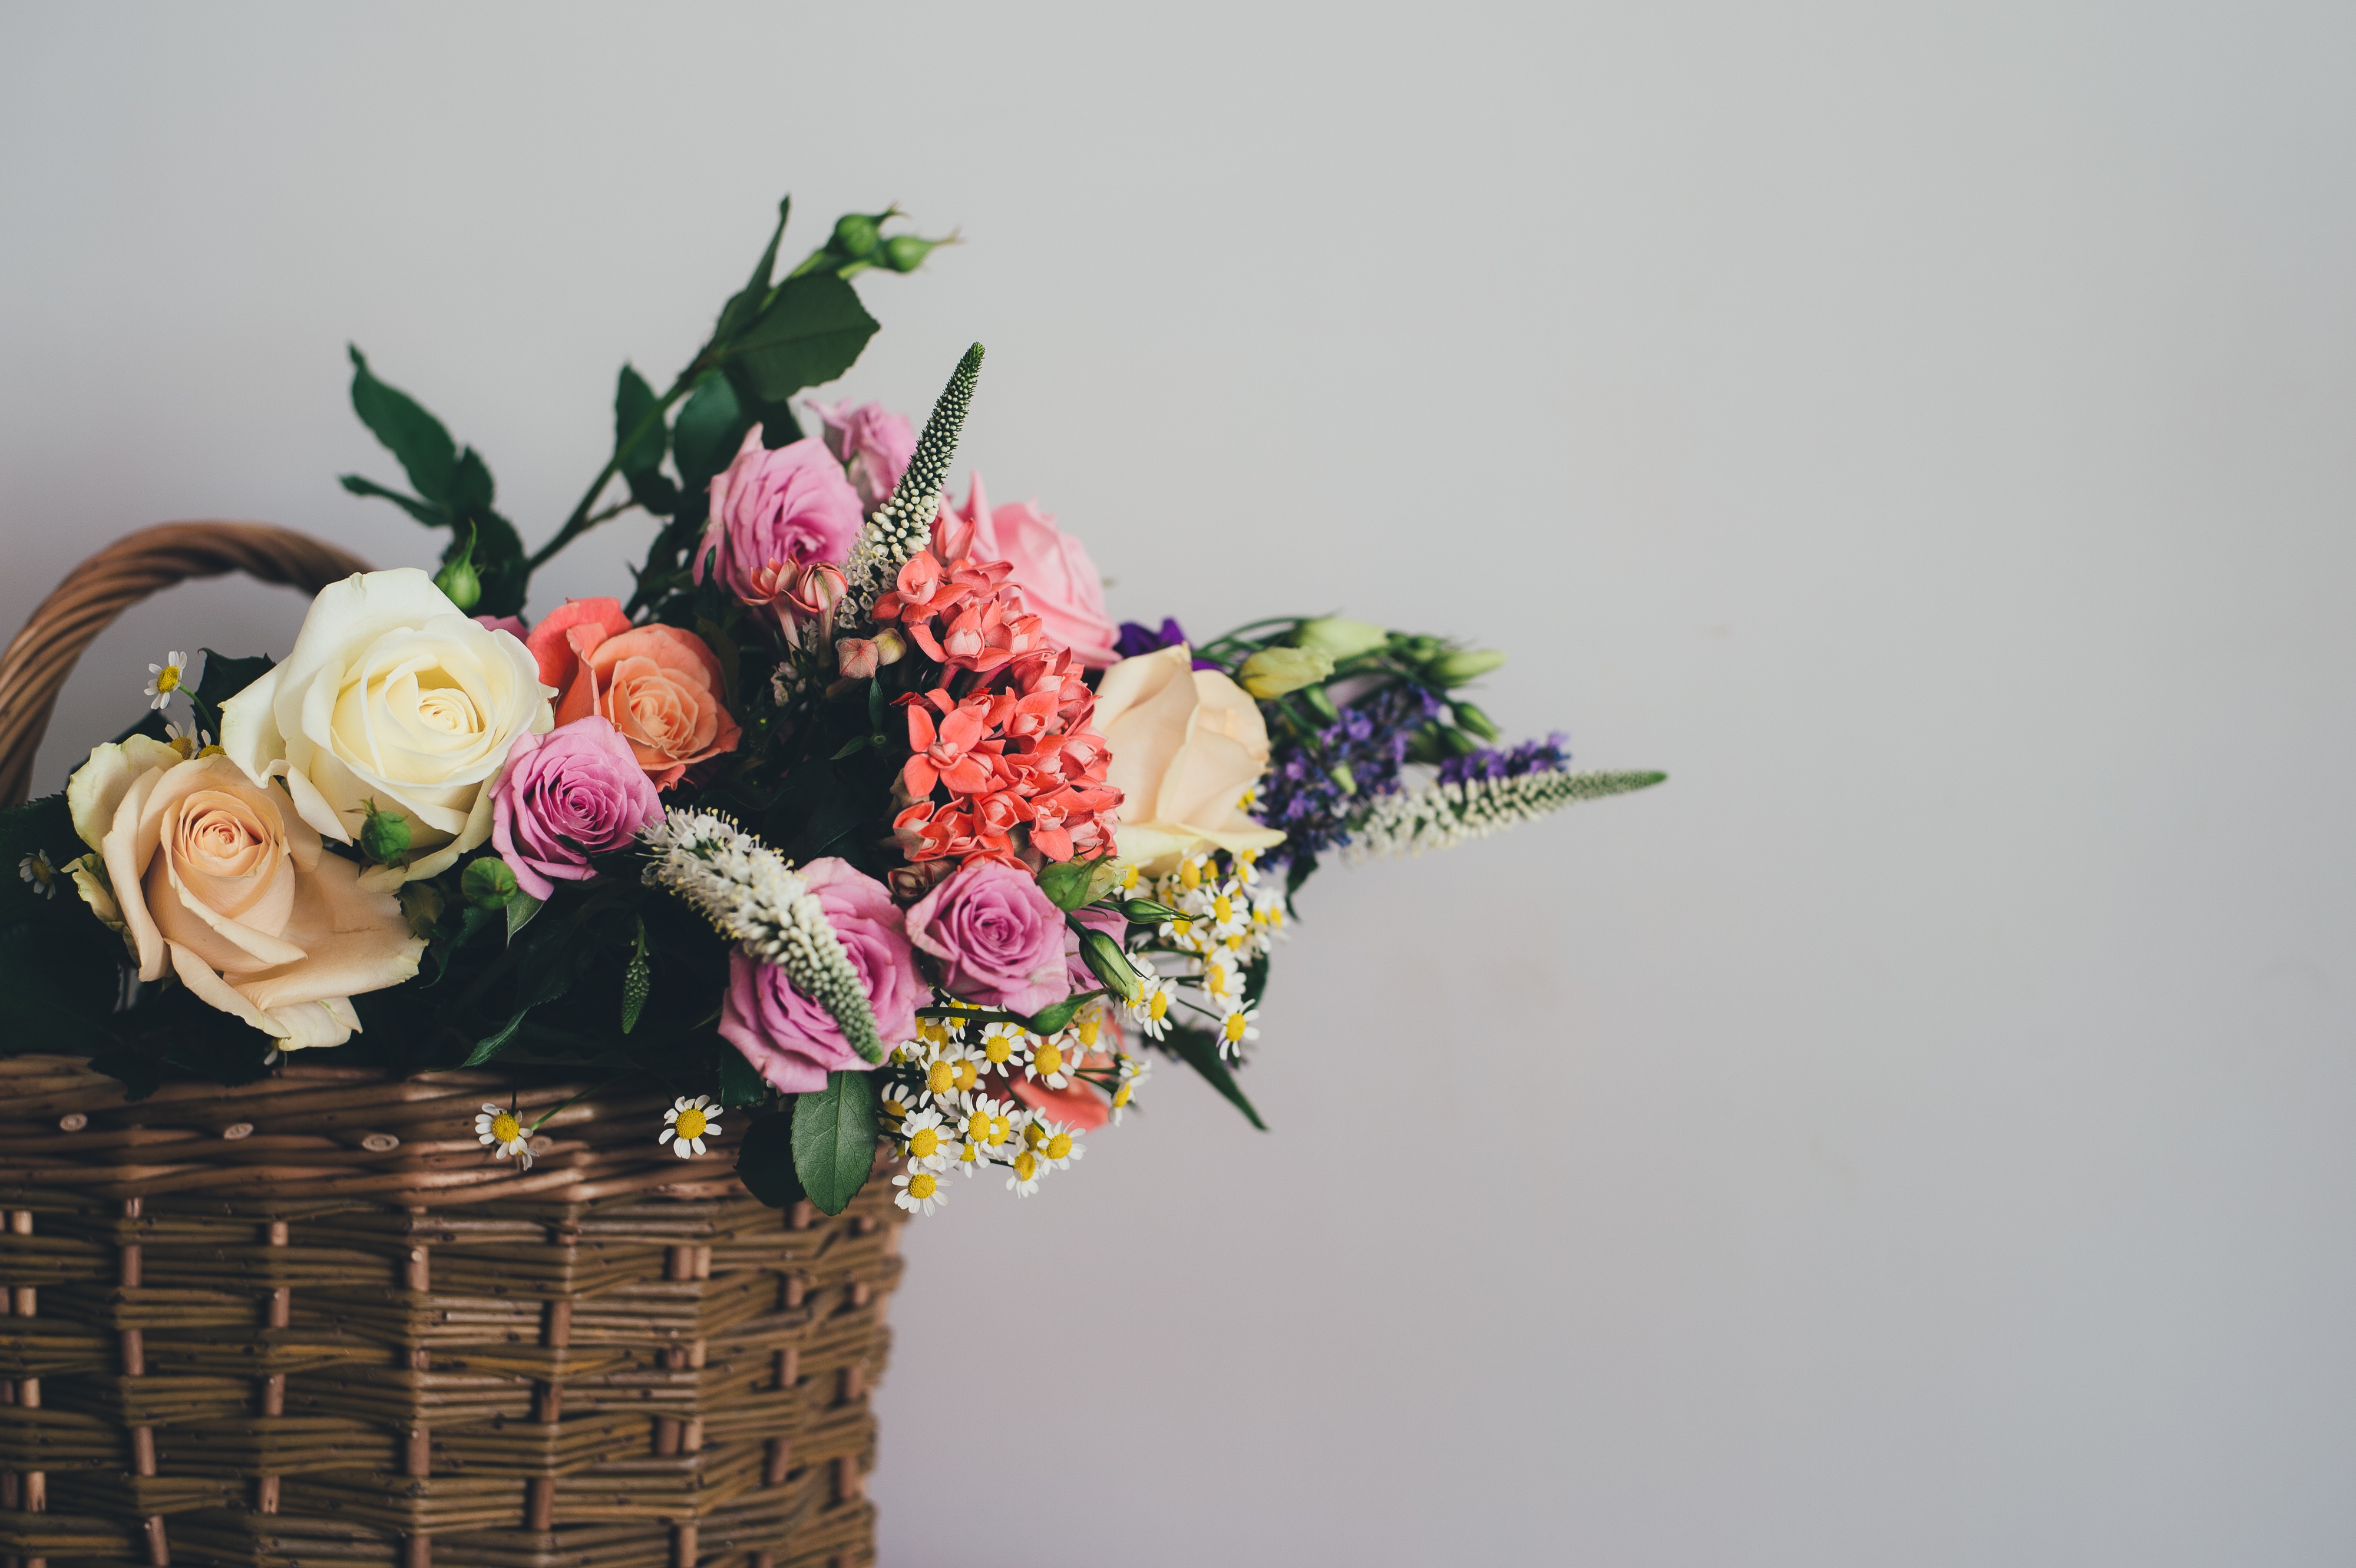
plant, flower, bloom, rose, spring, basket, pink, flora, botanical, art, floristry, flower bouquet, cut flowers, ikebana, floral design, centrepiece, flower arranging